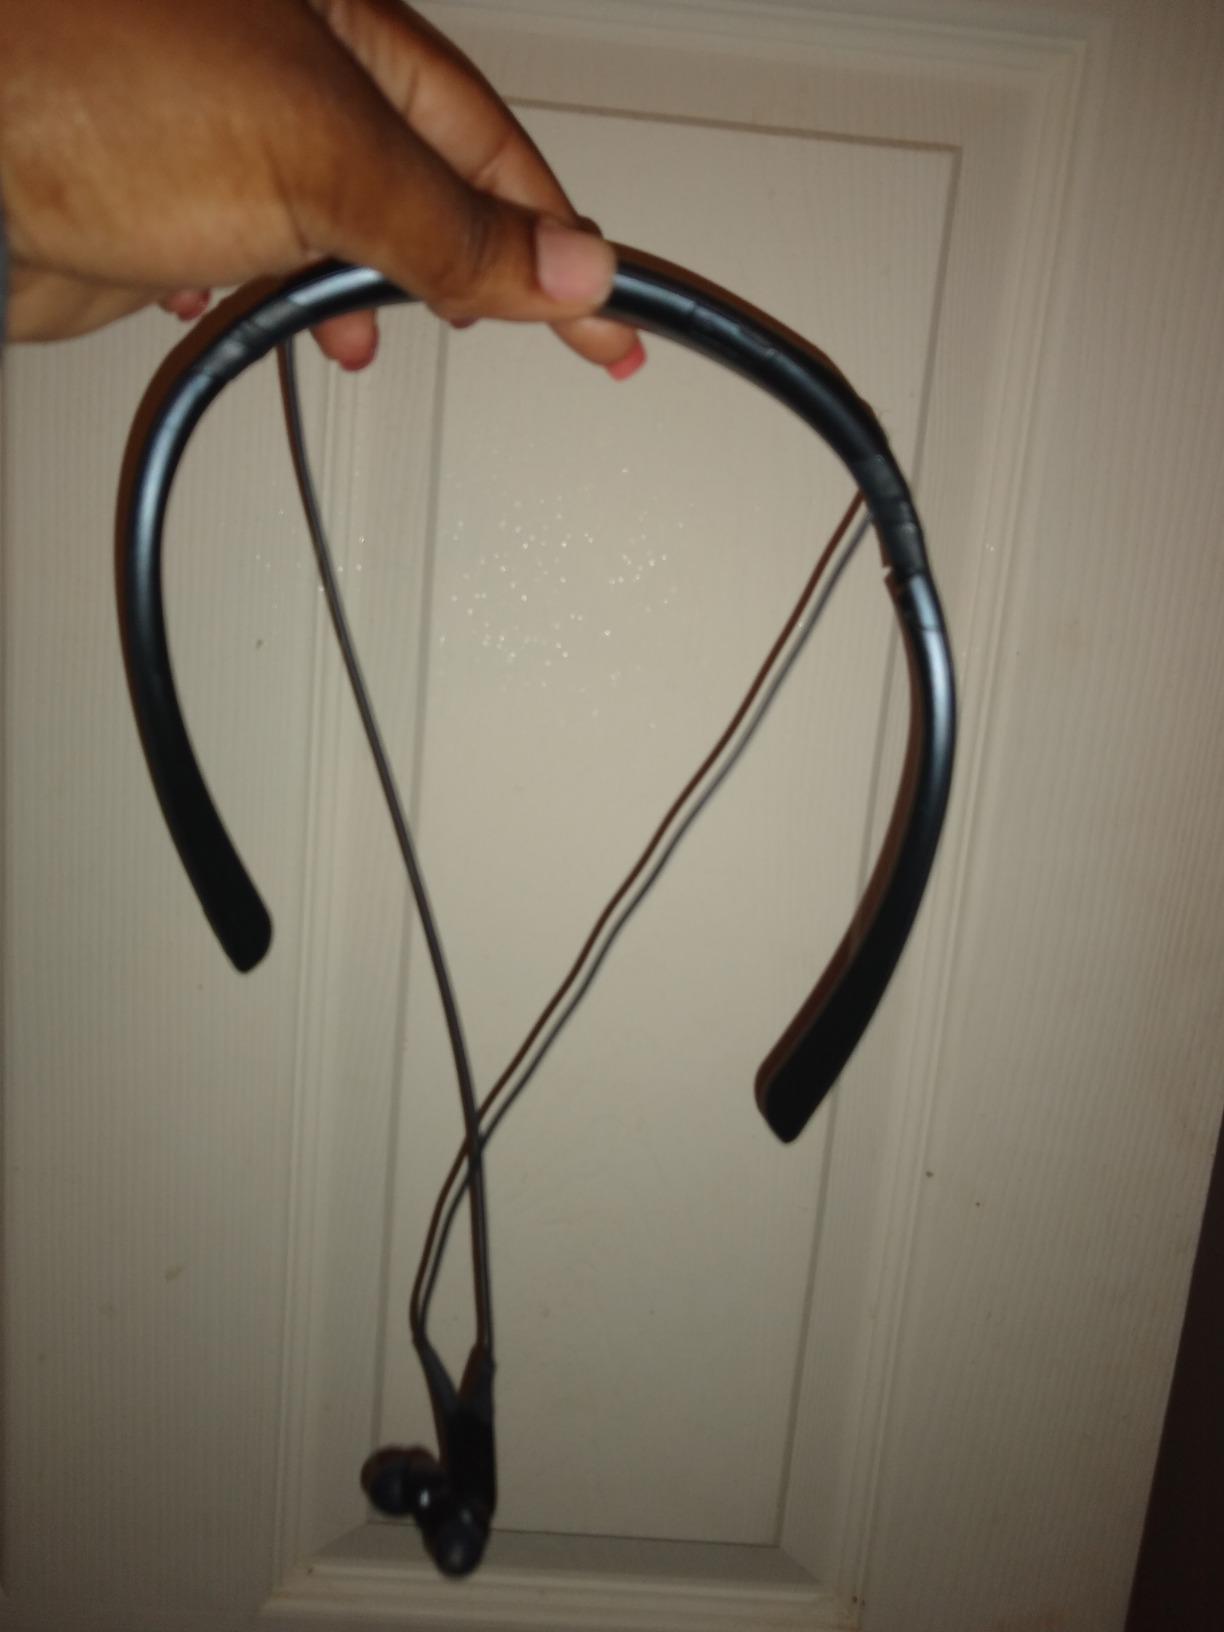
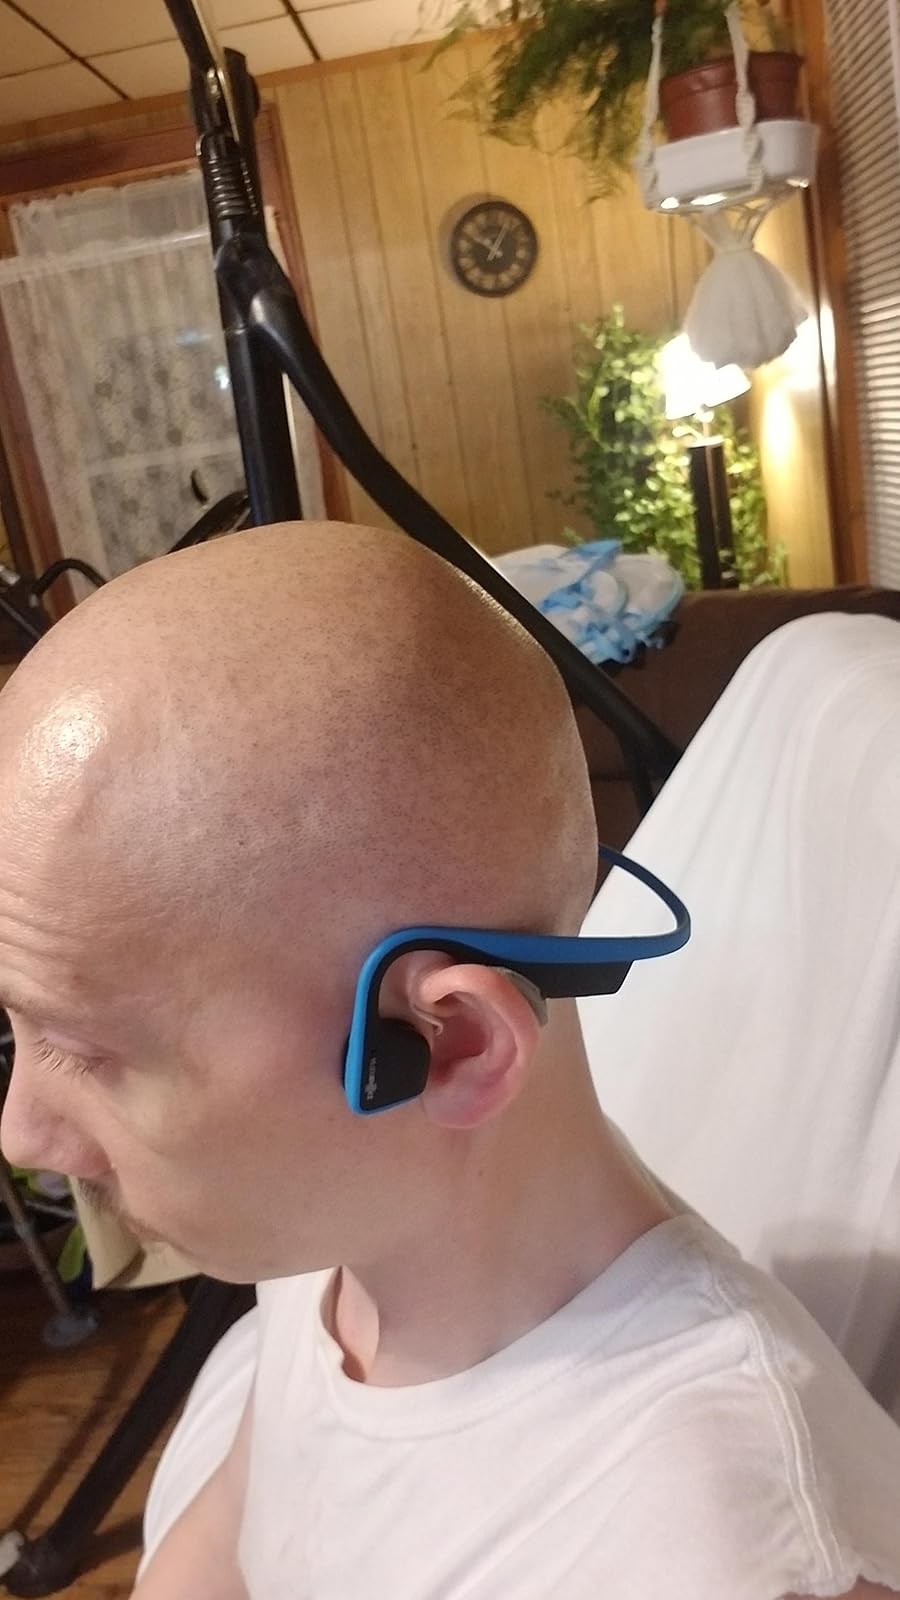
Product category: headphones
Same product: no